Sibola

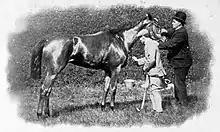
Sibola being groomed before the 1899 Epsom Oaks.

Sibola (1896–1921) was an American-bred, British-trained Thoroughbred racehorse and broodmare. She was sent to England as a yearling and showed some promise as a two-year-old in 1898 although she failed to win a race. In the following year, she was the most successful filly of her age in England, taking the Wood Ditton Stakes, 1000 Guineas, Derby Biennial Foal Stakes and Scarborough Stakes as well as finishing a close and unlucky second in the Epsom Oaks. She remained in training until the age of five but never recovered her best form. As a broodmare she had an enduring influence on the breed as the female-line ancestor of Nearco.